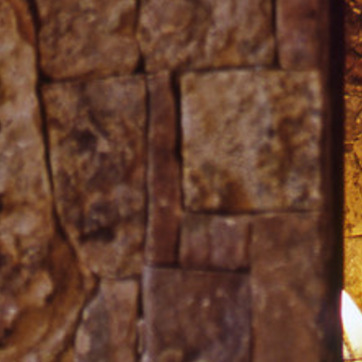
Material: stone